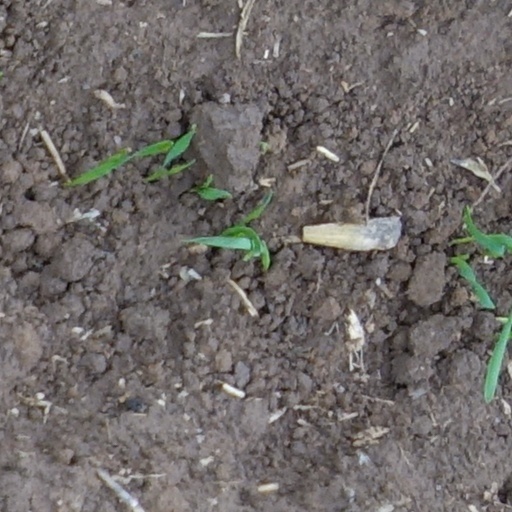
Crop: wheat